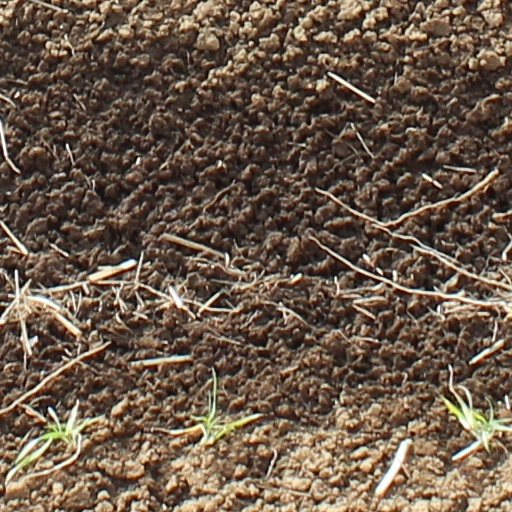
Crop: wheat